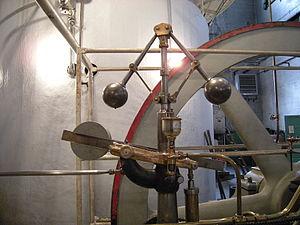
Régulateur à boules de Watt et graisseur, Georgetown PowerPlant Museum, Seattle, Washington, USA.